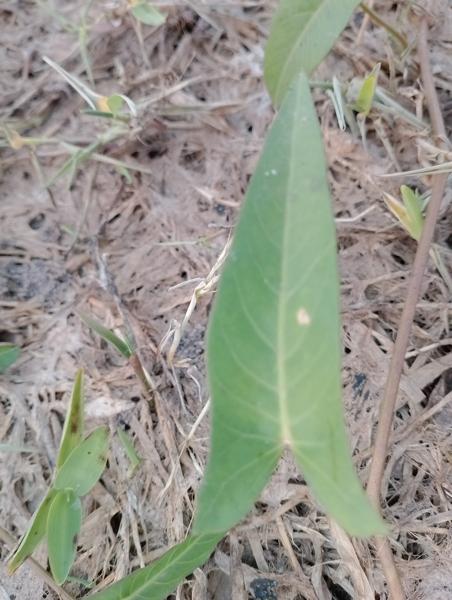
Weed species: Ipomoea aquatic